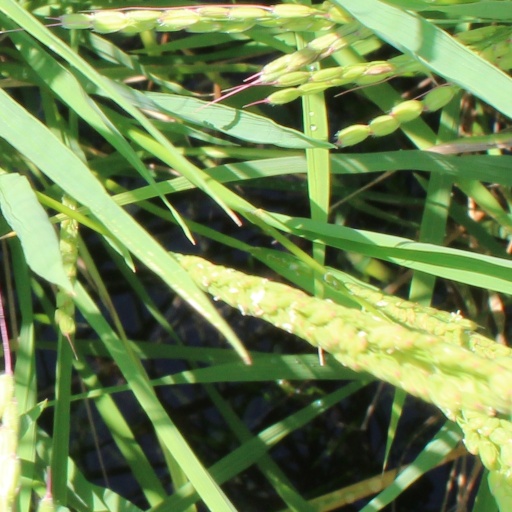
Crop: rice